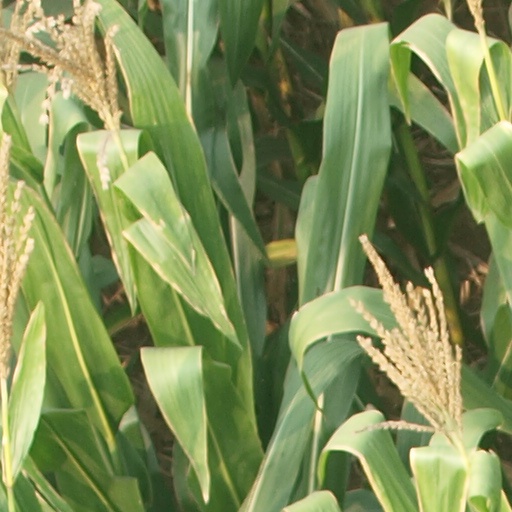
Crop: maize; corn